Andreas Waldherr

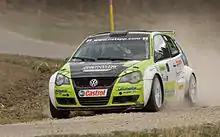
Andreas Waldherr at the Lavanttal-Rally in 2009 with a VW Polo S2000

In 2000 Andreas Waldherr achieved second place for diesel vehicles in the Rally Cup of the (OSK) of the (ÖAMTC). He won the OSK Rally Cup for diesel vehicles three times, from 2001 to 2003. Since 2004, Waldherr drove successfully in the .